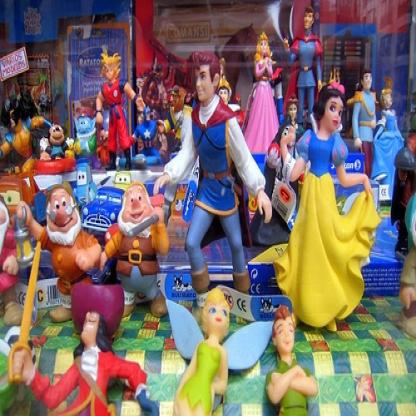
Scene: Indoor